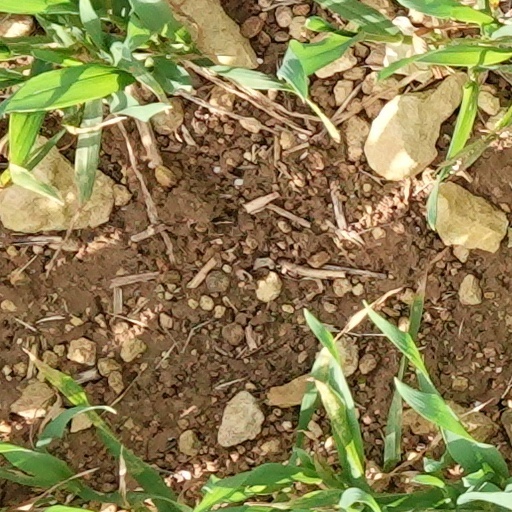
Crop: wheat